Slavery in the District of Columbia

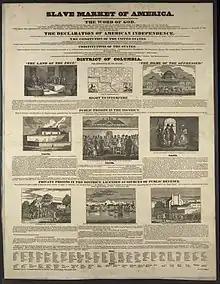
The District of Columbia, slave market of America. Includes Alexandria slave dealers. American Anti-Slavery Society, 1836.

In the District of Columbia, the slave trade was legal from its creation until it was outlawed as part of the Compromise of 1850. That restrictions on slavery in the District were probably coming was a major factor in the retrocession of the Virginia part of the District back to Virginia in 1847. Thus the large slave-trading businesses in Alexandria, such as Franklin & Armfield, could continue their operations in Virginia, where slavery was more secure.